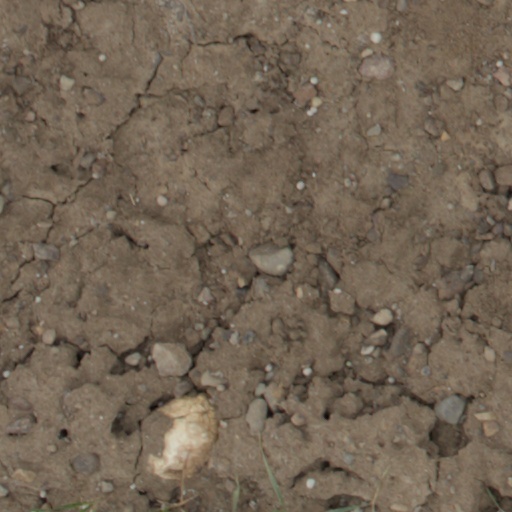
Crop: wheat